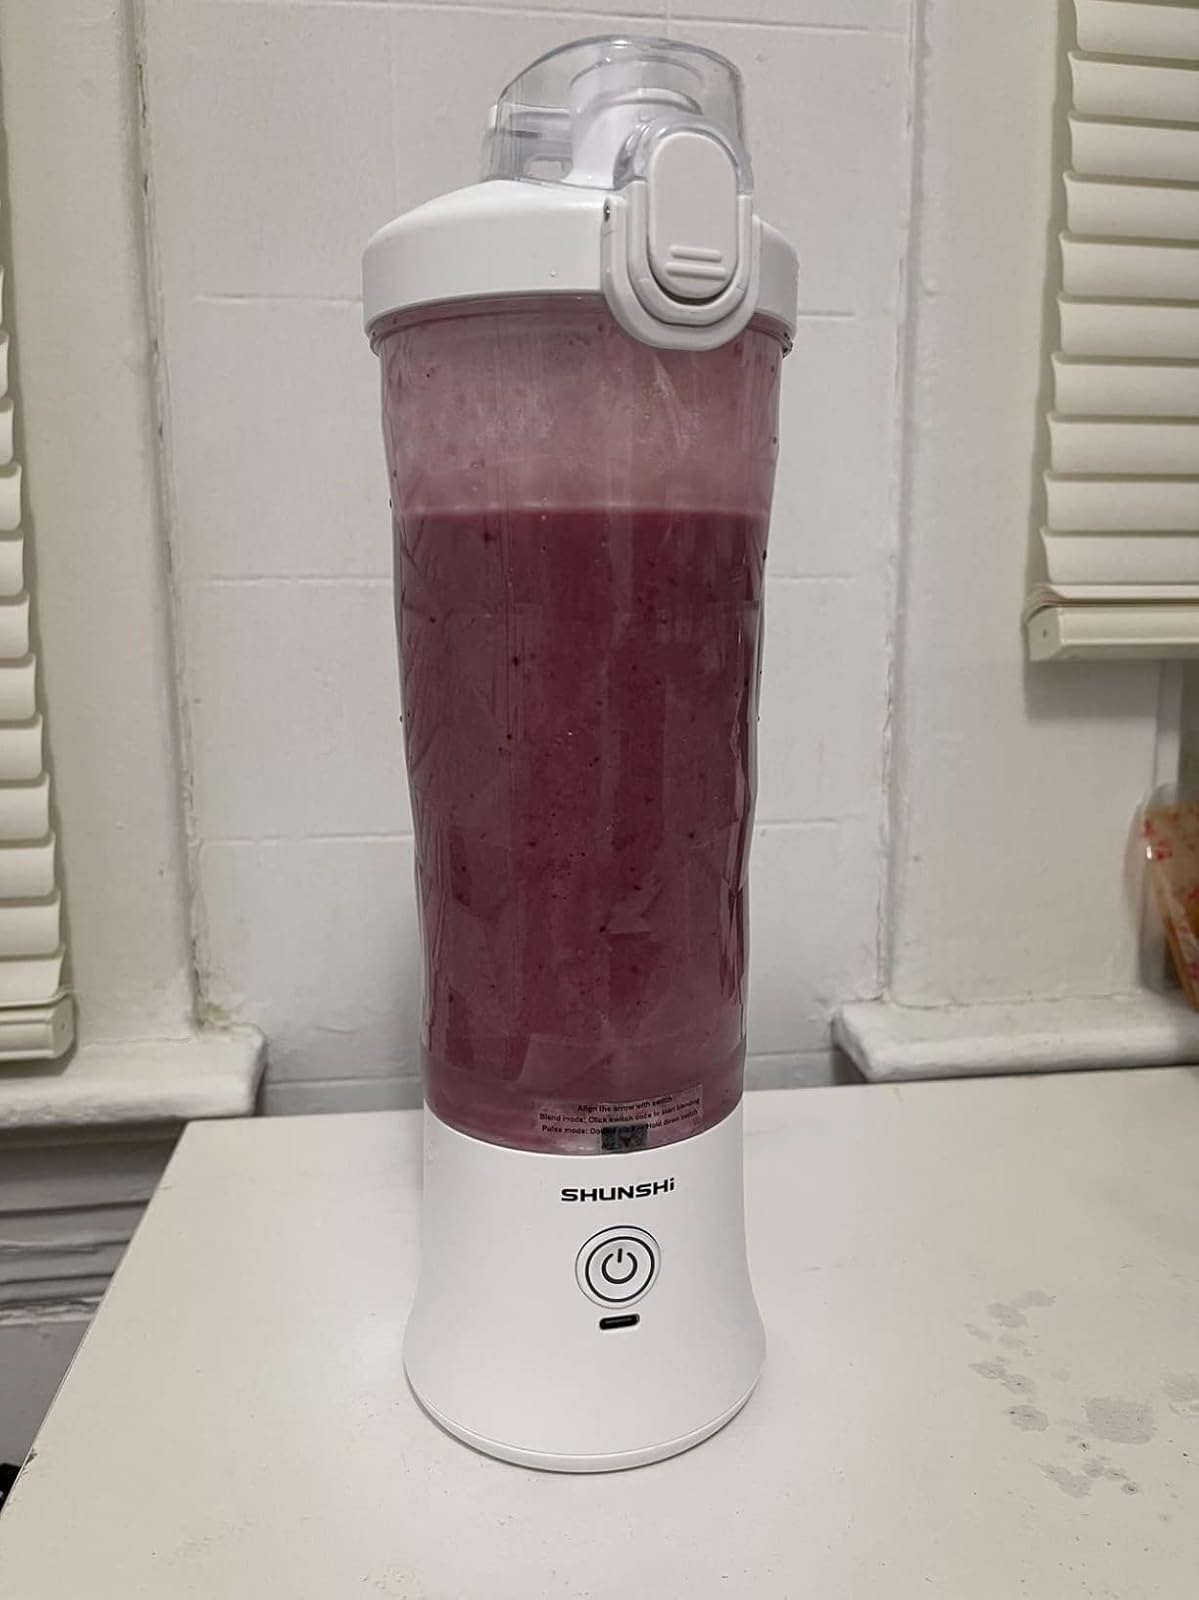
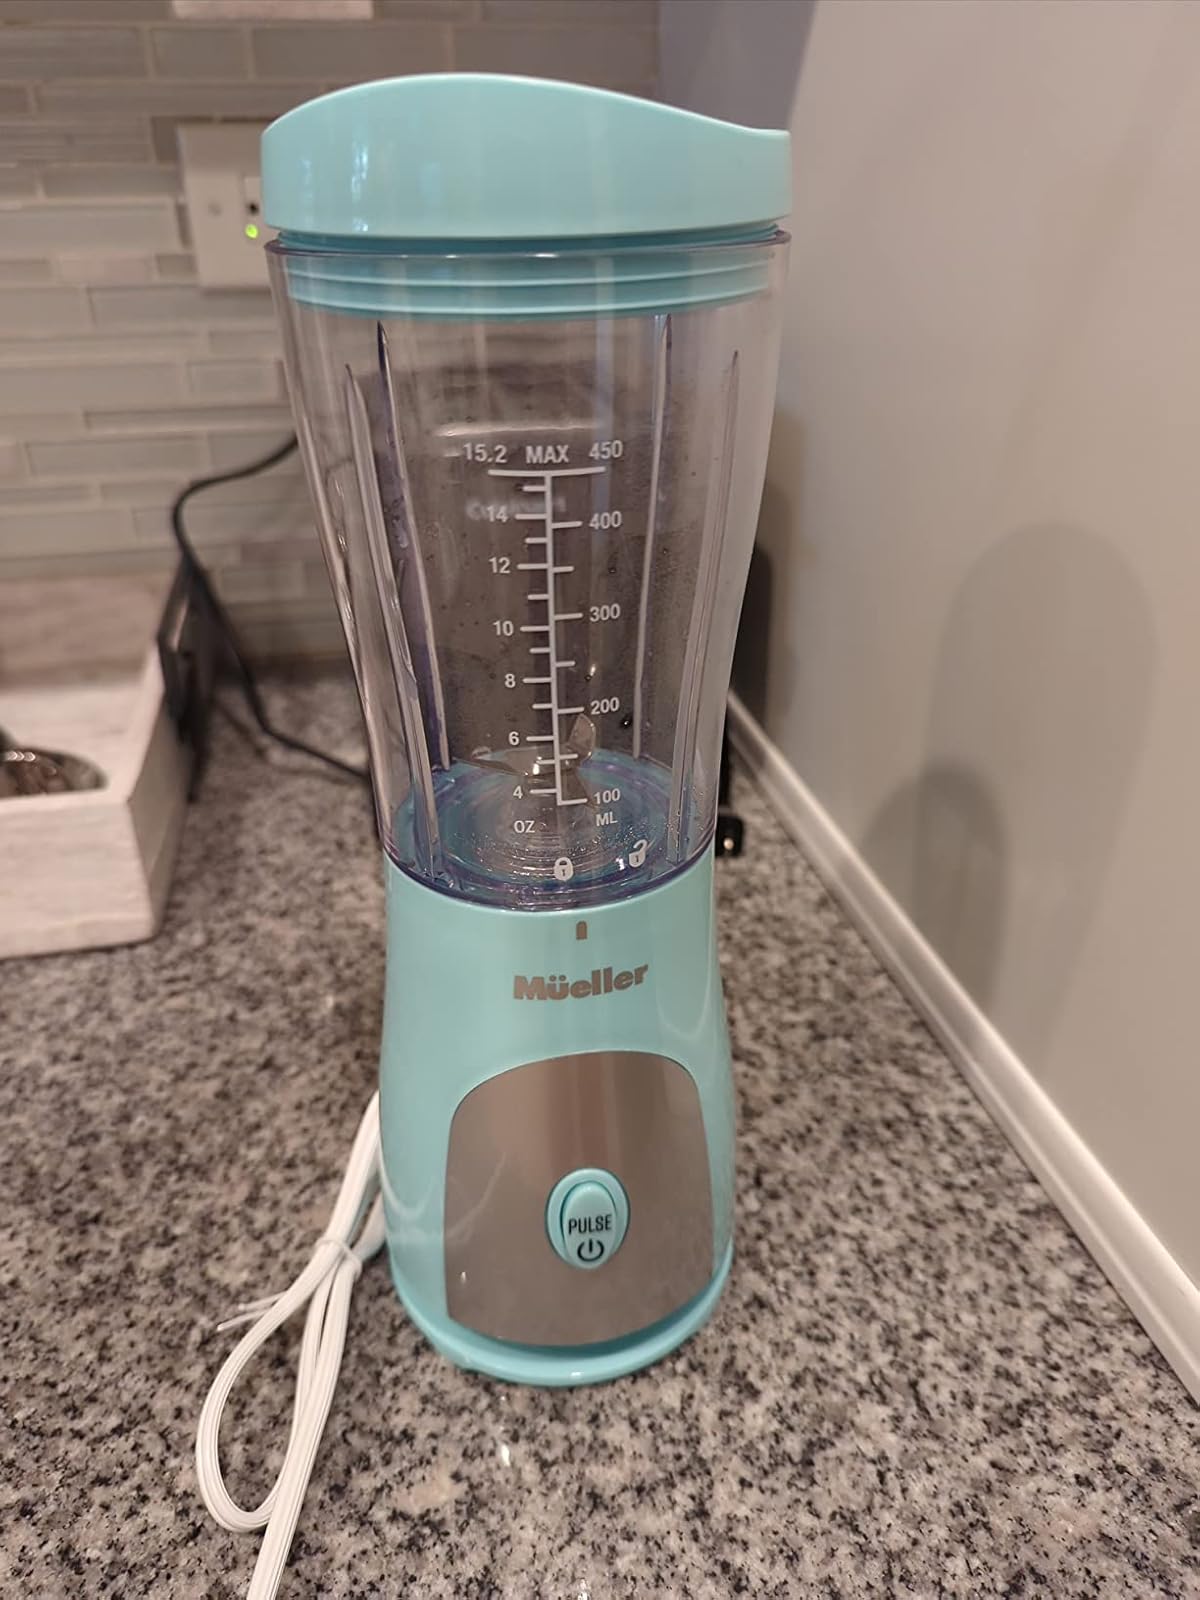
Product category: items_blender
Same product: no